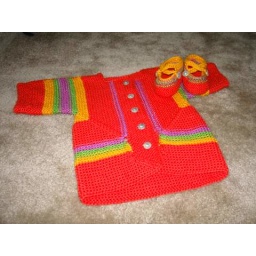
used knitpicks shine worsted in watermelon, sunflower, crocus and green apple